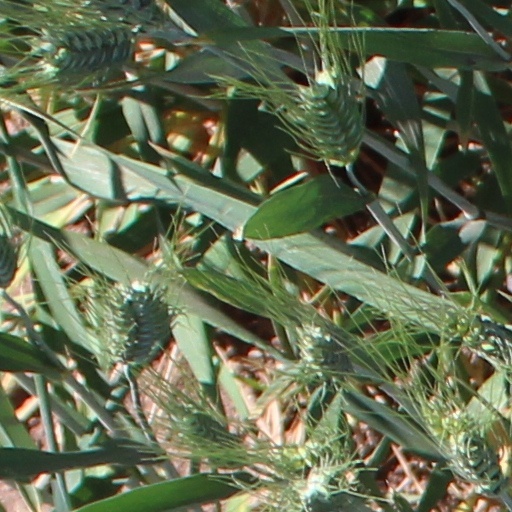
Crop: wheat